Sutton House, London

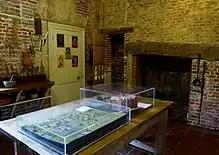
Tudor kitchen

Upon Deane's death, the house passed to his niece Olive, who likely rented it to a series of tenants. In the early 1630s, the house was sold to John Milward, a member of the Vintners' Company and later a silk trader in the East India Company. After suffering financial losses, he transferred ownership of the house in 1639 to his daughter Elizabeth and her husband Edward Abbot, a member of the Drapers' Company and director of the East India Company. Abbot also lost the house due to financial difficulties, and in the 1650s the house was acquired by Henry Whittingham, who granted a lease to a prosperous widow named Sarah Freeman. Freeman opened a boarding school for girls at the house in 1657; the school, which she operated until her death in 1700, was well regarded. The ownership of the house descended through Whittingham's family to Sarah Wagstaffe, a wealthy widow with four daughters.